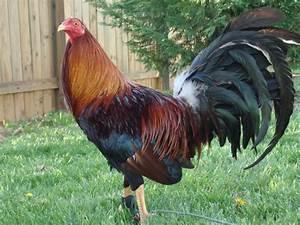
chicken